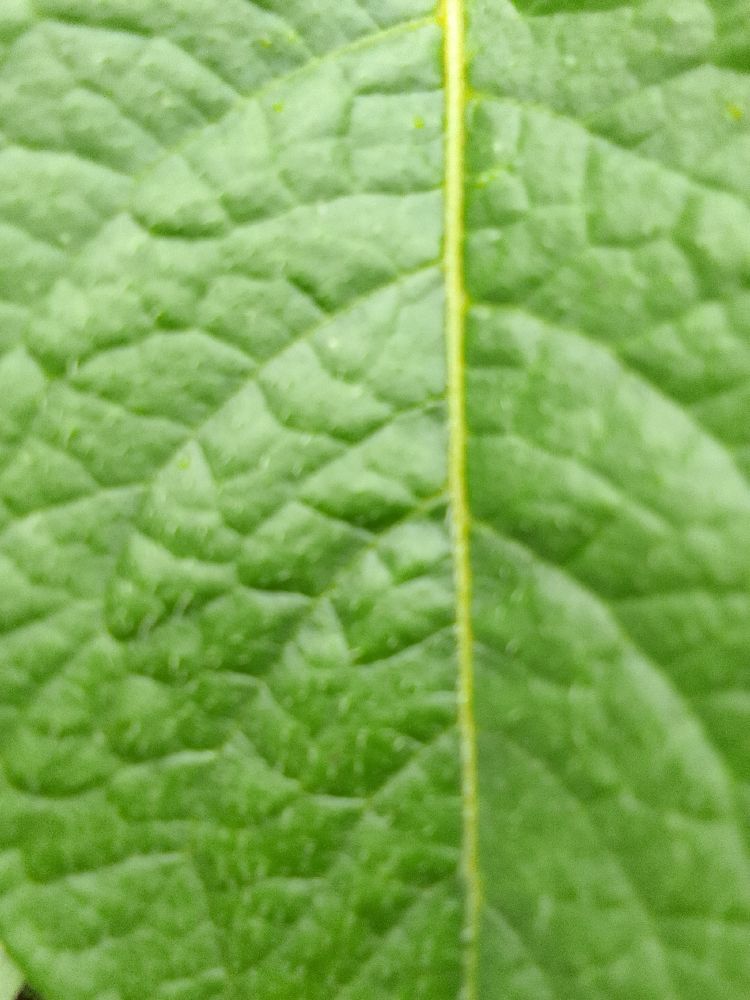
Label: Healthy